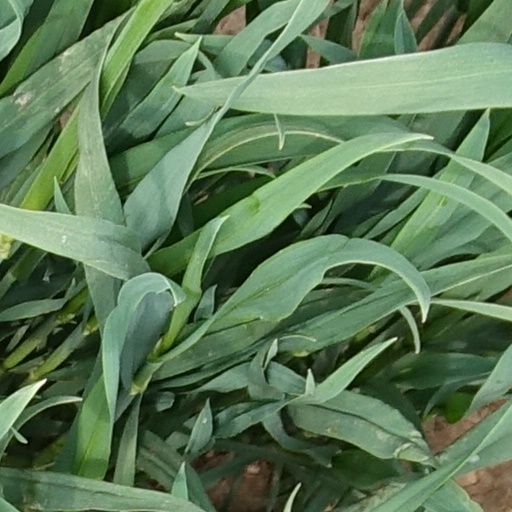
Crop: wheat